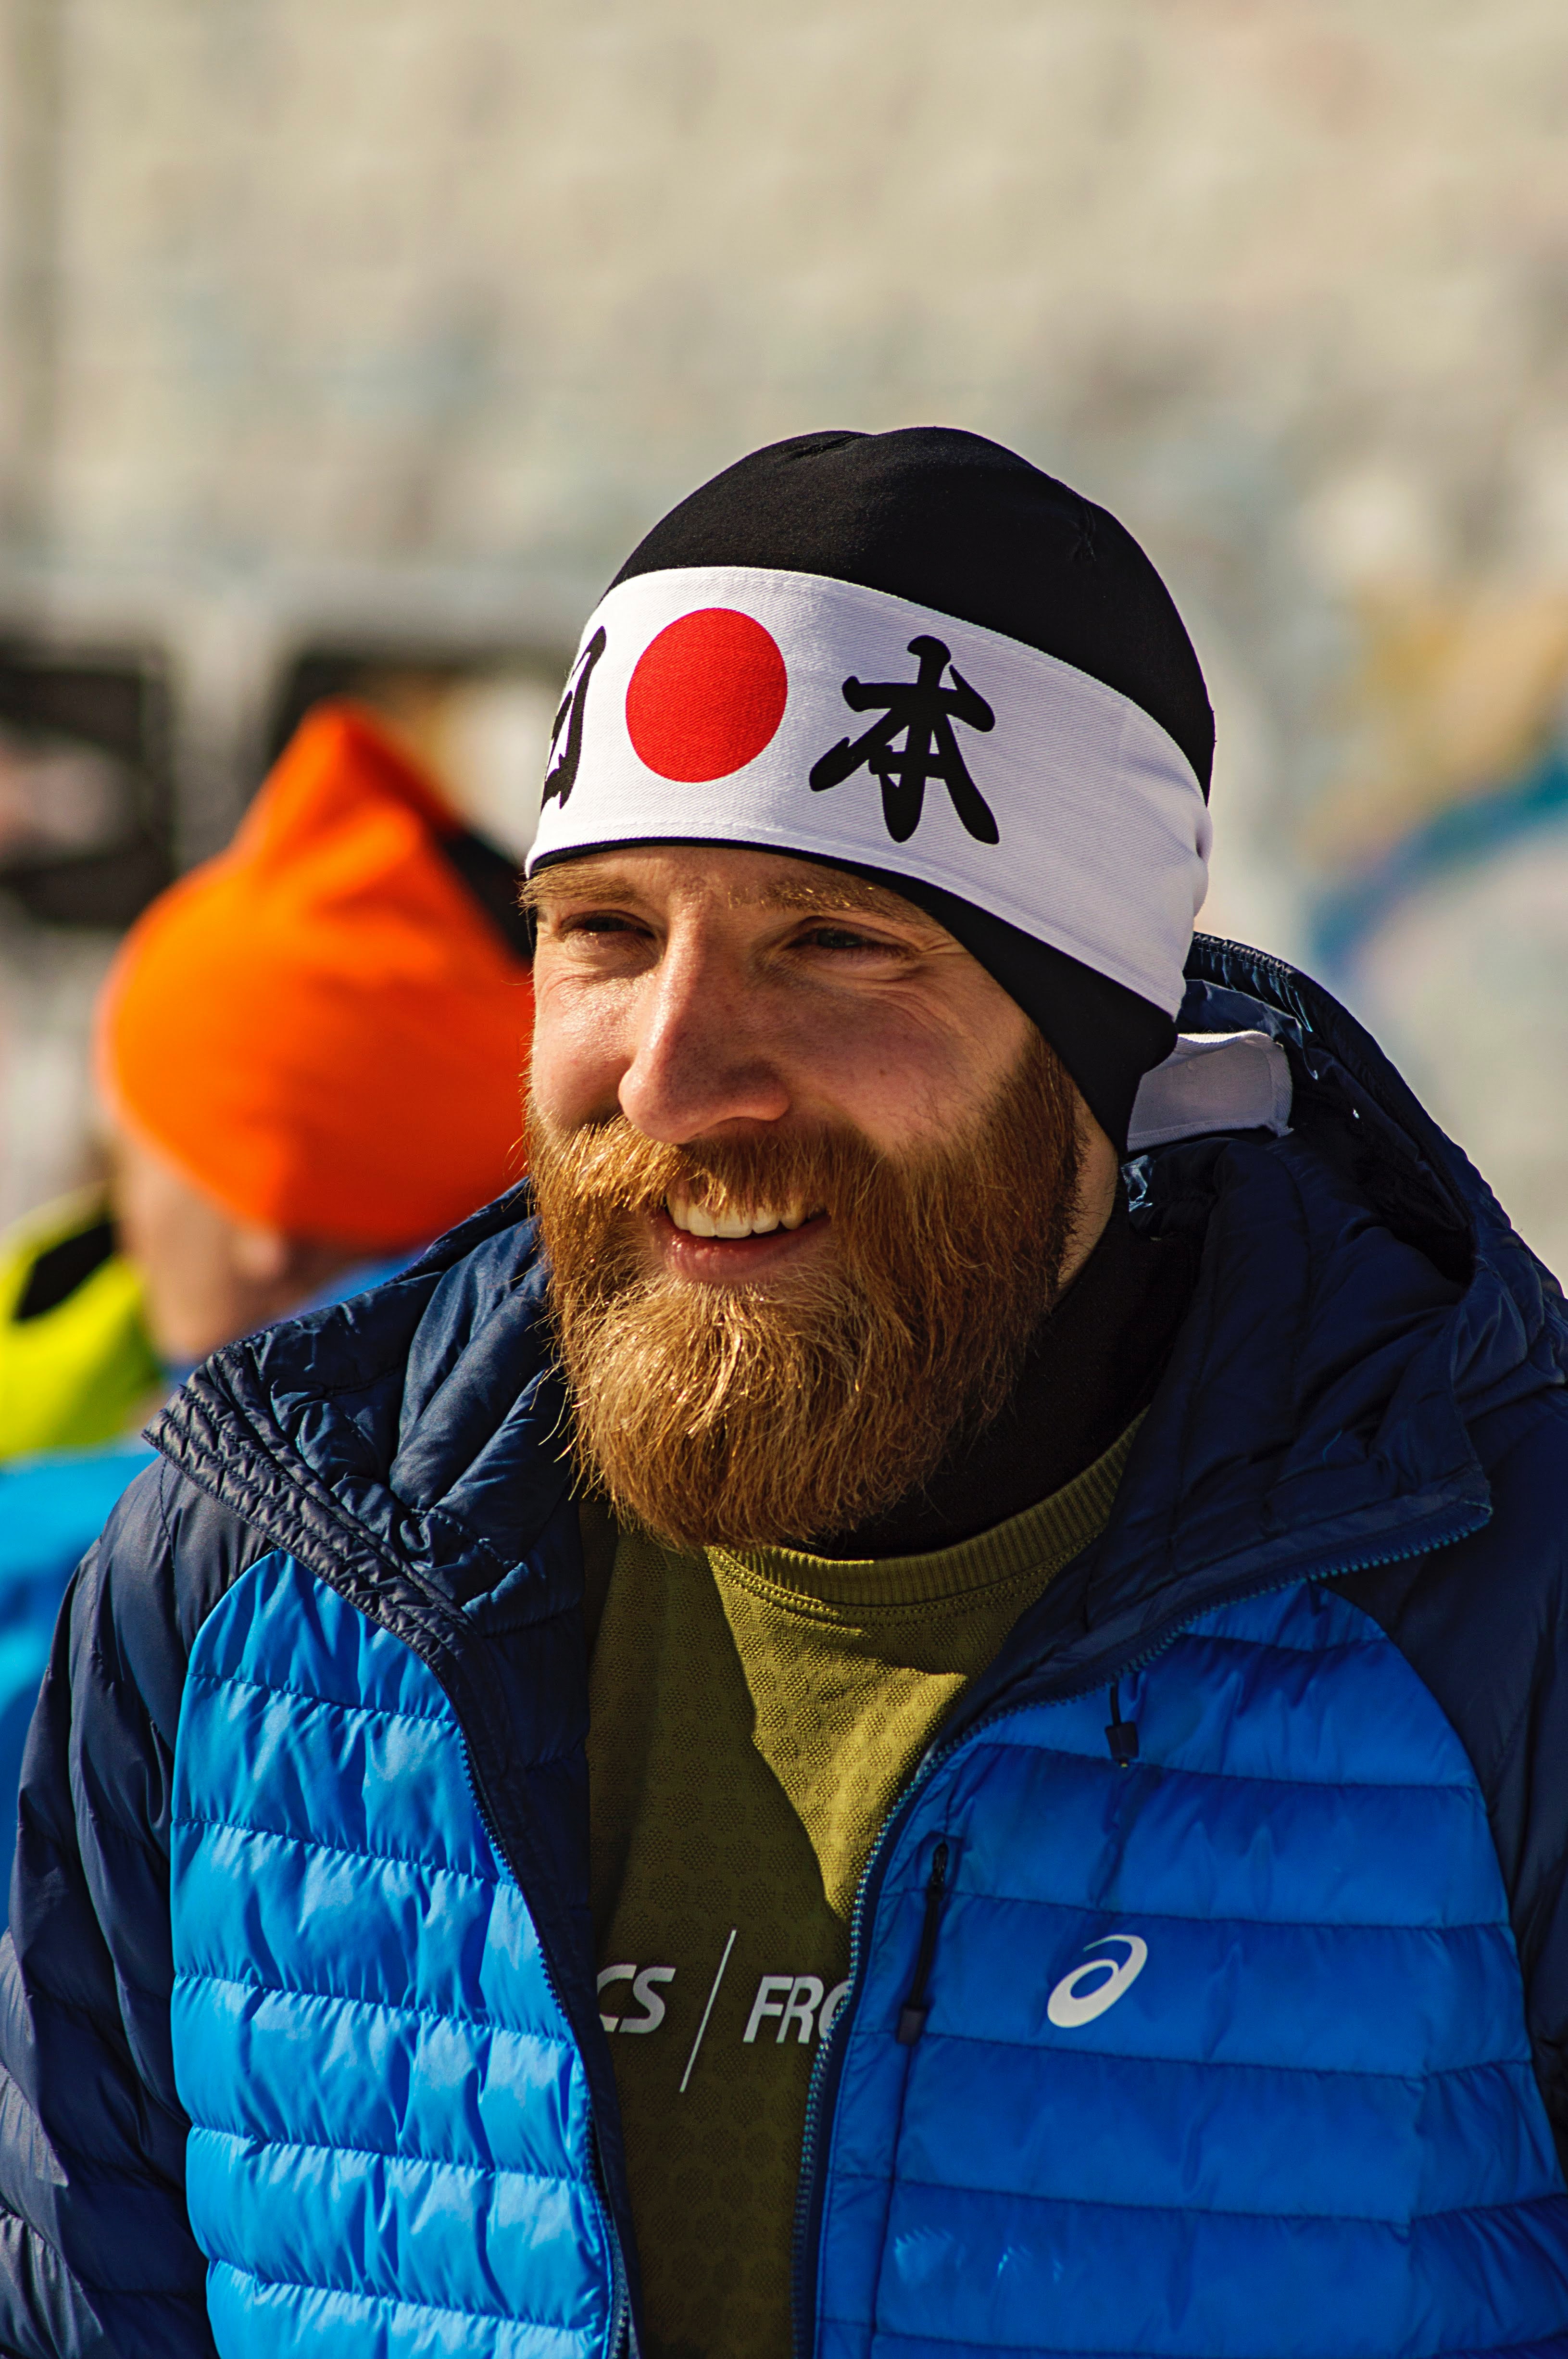
facial hair, beard, moustache, headgear, photography, recreation, cap, jacket, smile, winter